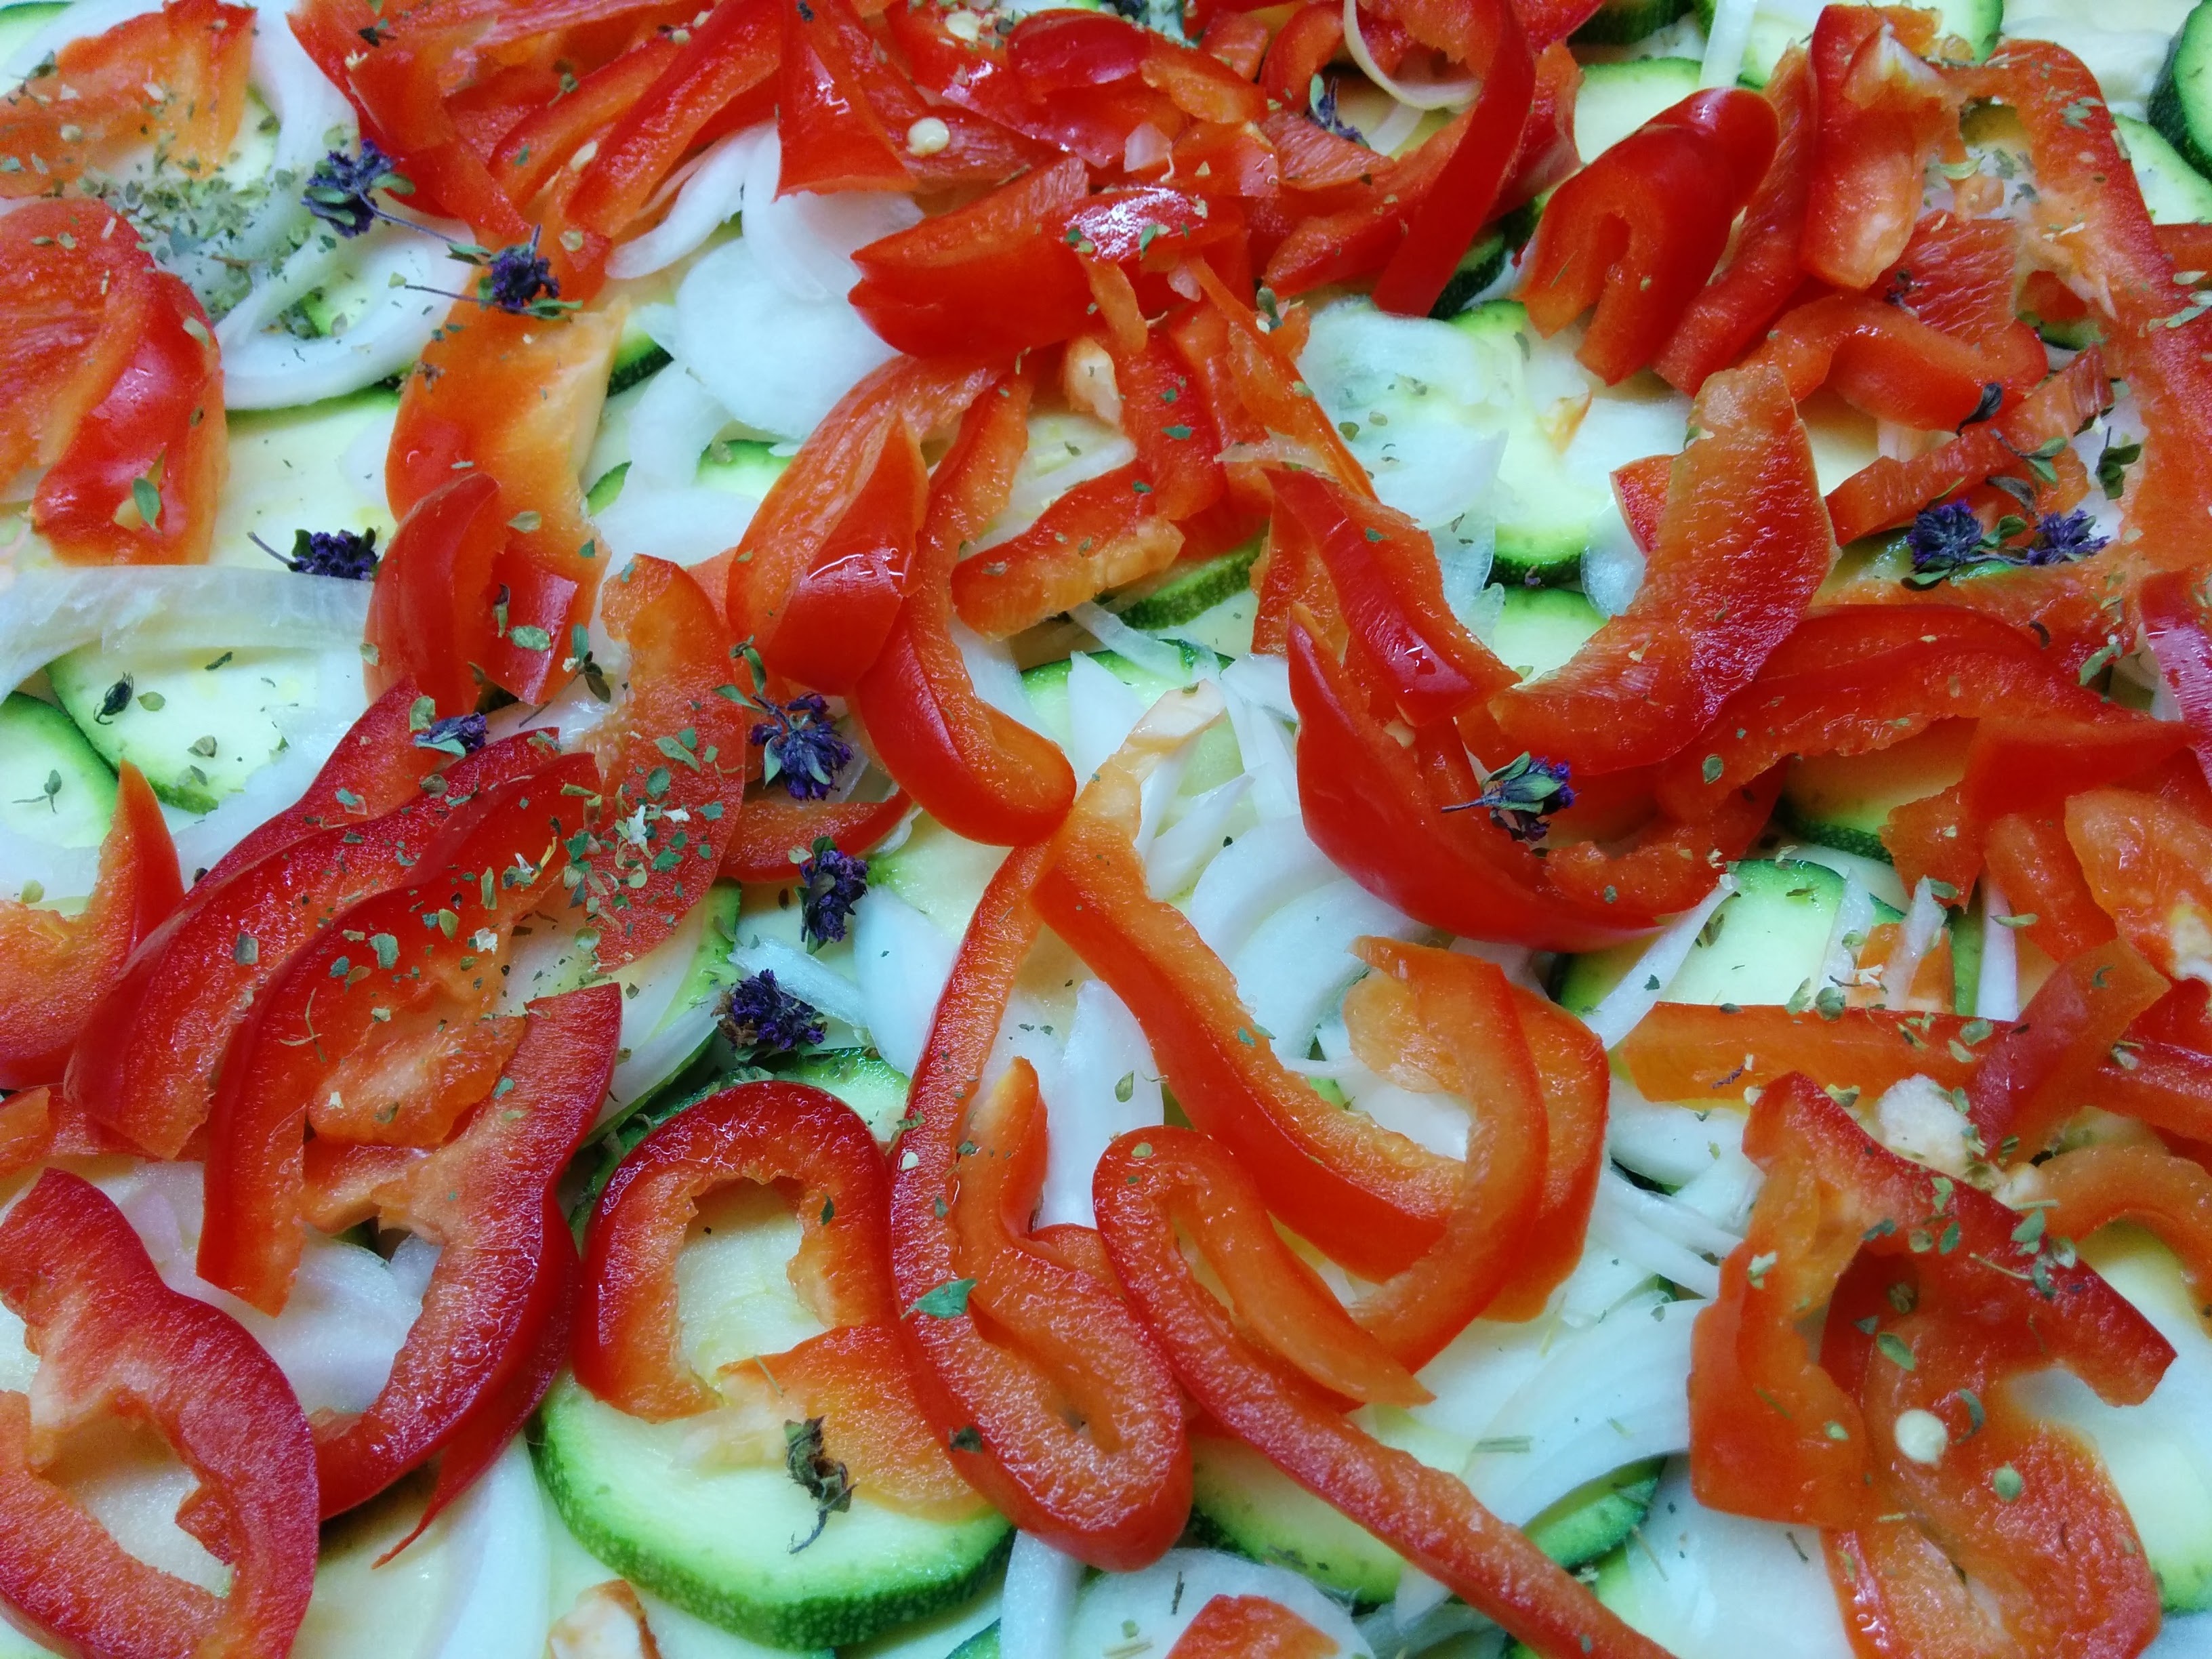
dish, meal, food, salad, red, produce, vegetable, kitchen, eat, lunch, cuisine, onion, pizza, cook, tomato, vegetale, dinner, peppers, foods, vegan, vegetarian, zucchini, celery, gastronomy, herbivore, italiana, flowering plant, alimentari, bruschetta, healthy cooking, hors d oeuvre, smoked salmon, caprese salad, land plant